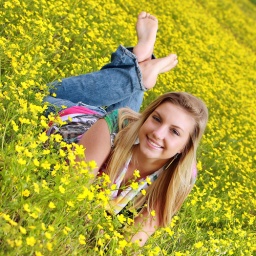
This field of flowers is behind my home. 580EXII in homemade beauty dish camera right. Pocket Wizard triggers.